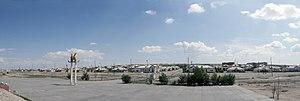
Cet article traite des divers aspects de la culture mongole, en Mongolie, en Mongolie intérieure et sur les marges des pays limitrophes.